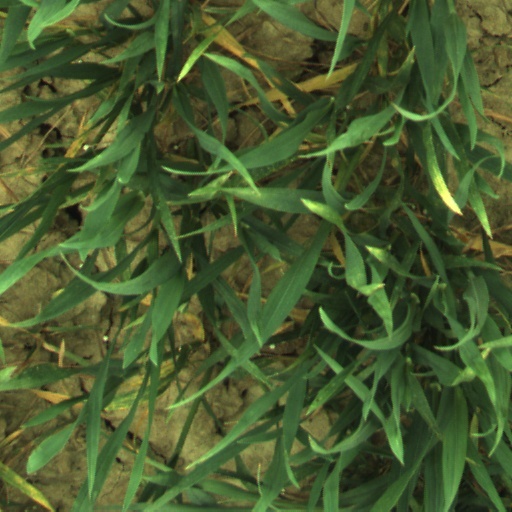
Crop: wheat